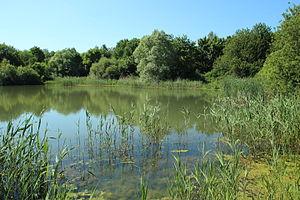
Étang des Noës à Le Mesnil-Saint-Denis dans le département des Yvelines en France. Camera location48°
L’étang des Noës est un étang situé sur la commune du Mesnil-Saint-Denis dans le département des Yvelines.